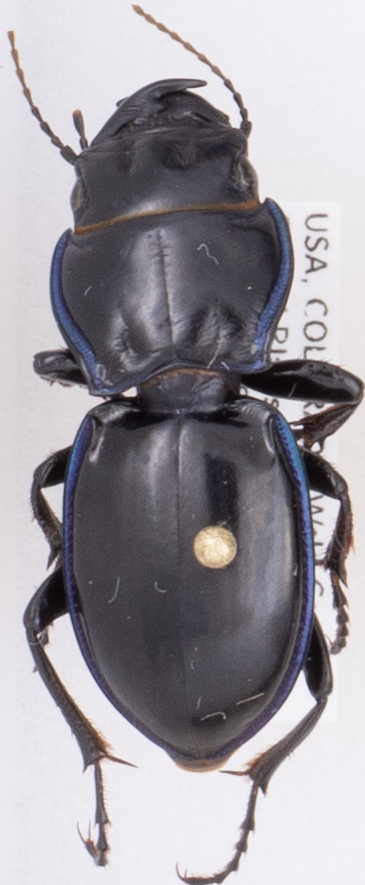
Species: Pasimachus elongatus
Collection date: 2018-07-05
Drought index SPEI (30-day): -0.198
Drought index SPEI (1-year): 0.06
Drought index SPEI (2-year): -0.46